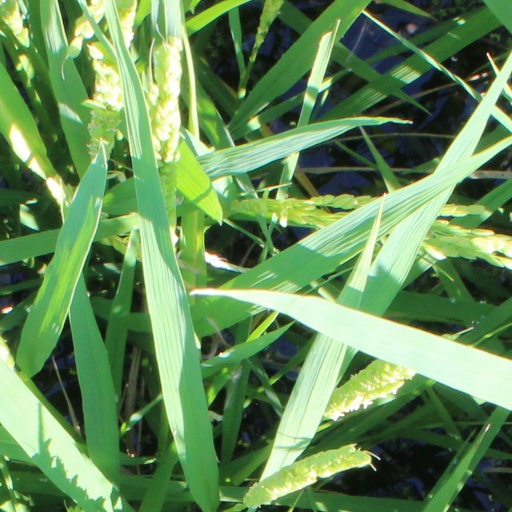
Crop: rice